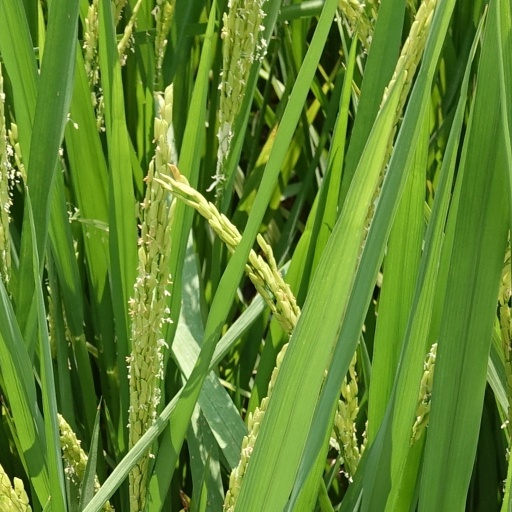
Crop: rice